Rumburk rebellion

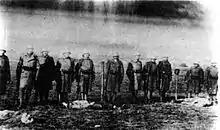
Execution of three of the leaders of the mutiny: František Noha, Stanko Vodička, and Vojtěch Kovář

The Rumburk rebellion was a mutiny by Czech soldiers in the Austro-Hungarian Army during the First World War. It took place on 21 May 1918 in the town of Rumburk in North Bohemia.